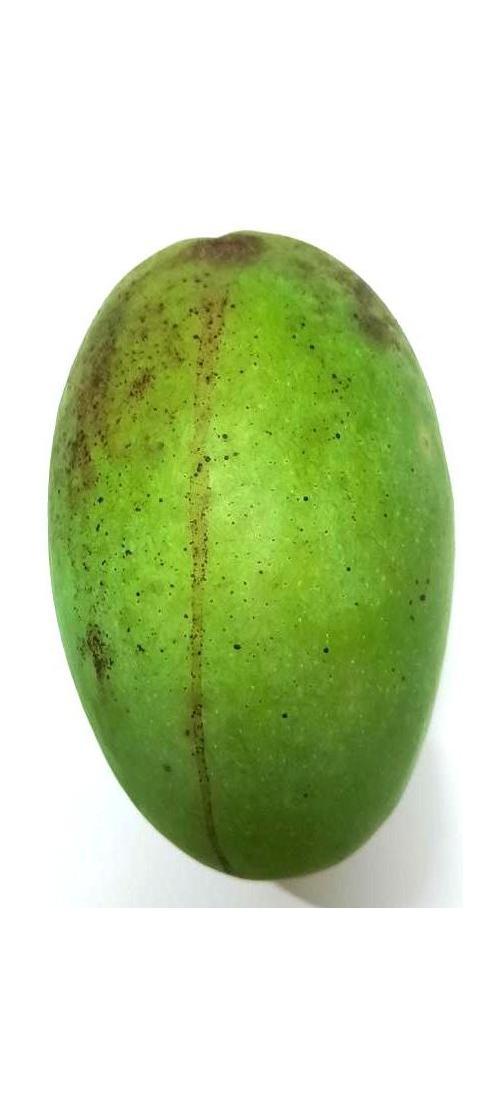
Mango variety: Shada